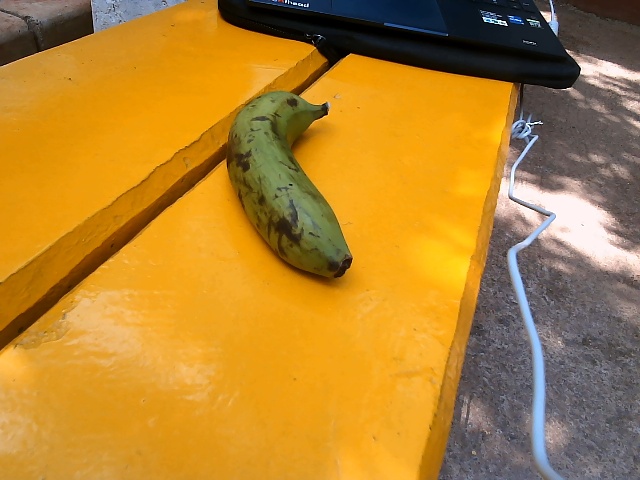
Label: Raw_Banana